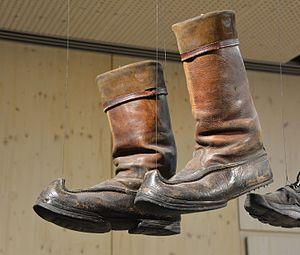
Le ski est un moyen de locomotion individuel de glisse pratiqué à l'aide de patins longs et étroits appelés skis, fixés aux pieds, et un ensemble de disciplines sportives essentiellement hivernales. Principalement connue par le ski sur neige, introduite dans les Alpes et les autres massifs européens à la fin du XIXᵉ siècle, cette pratique du ski sur neige naturelle est évidemment dépendante de la présence, de la résistance et de l'épaisseur du manteau neigeux, ce qui limite l'activité aux régions montagneuses ou nordiques, ainsi qu'à la saison hivernale.